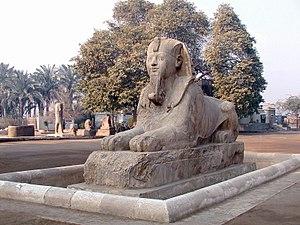
Le temple de Ptah situé à Memphis est le principal temple égyptien voué au culte de Ptah. Il portait le nom d'Hout-ka-Ptah, ce qui signifie en égyptien ancien, le Château du Ka de Ptah. Ce temple occupait la majeure partie de l'enceinte principale de la cité.